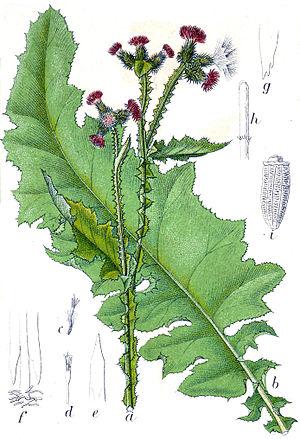
Le Chardon crépu est une plante herbacée aux fleurs couleur rouge pourpre de la famille des astéracées.